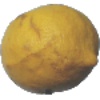
Label: Lemon 1